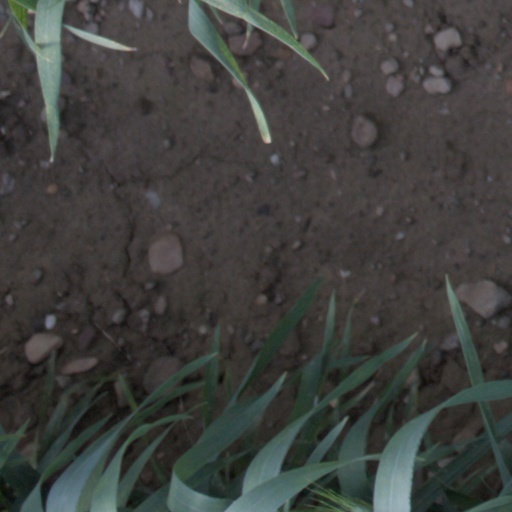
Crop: wheat